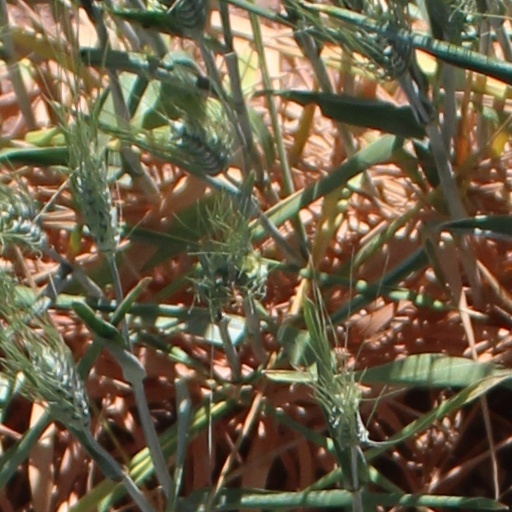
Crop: wheat